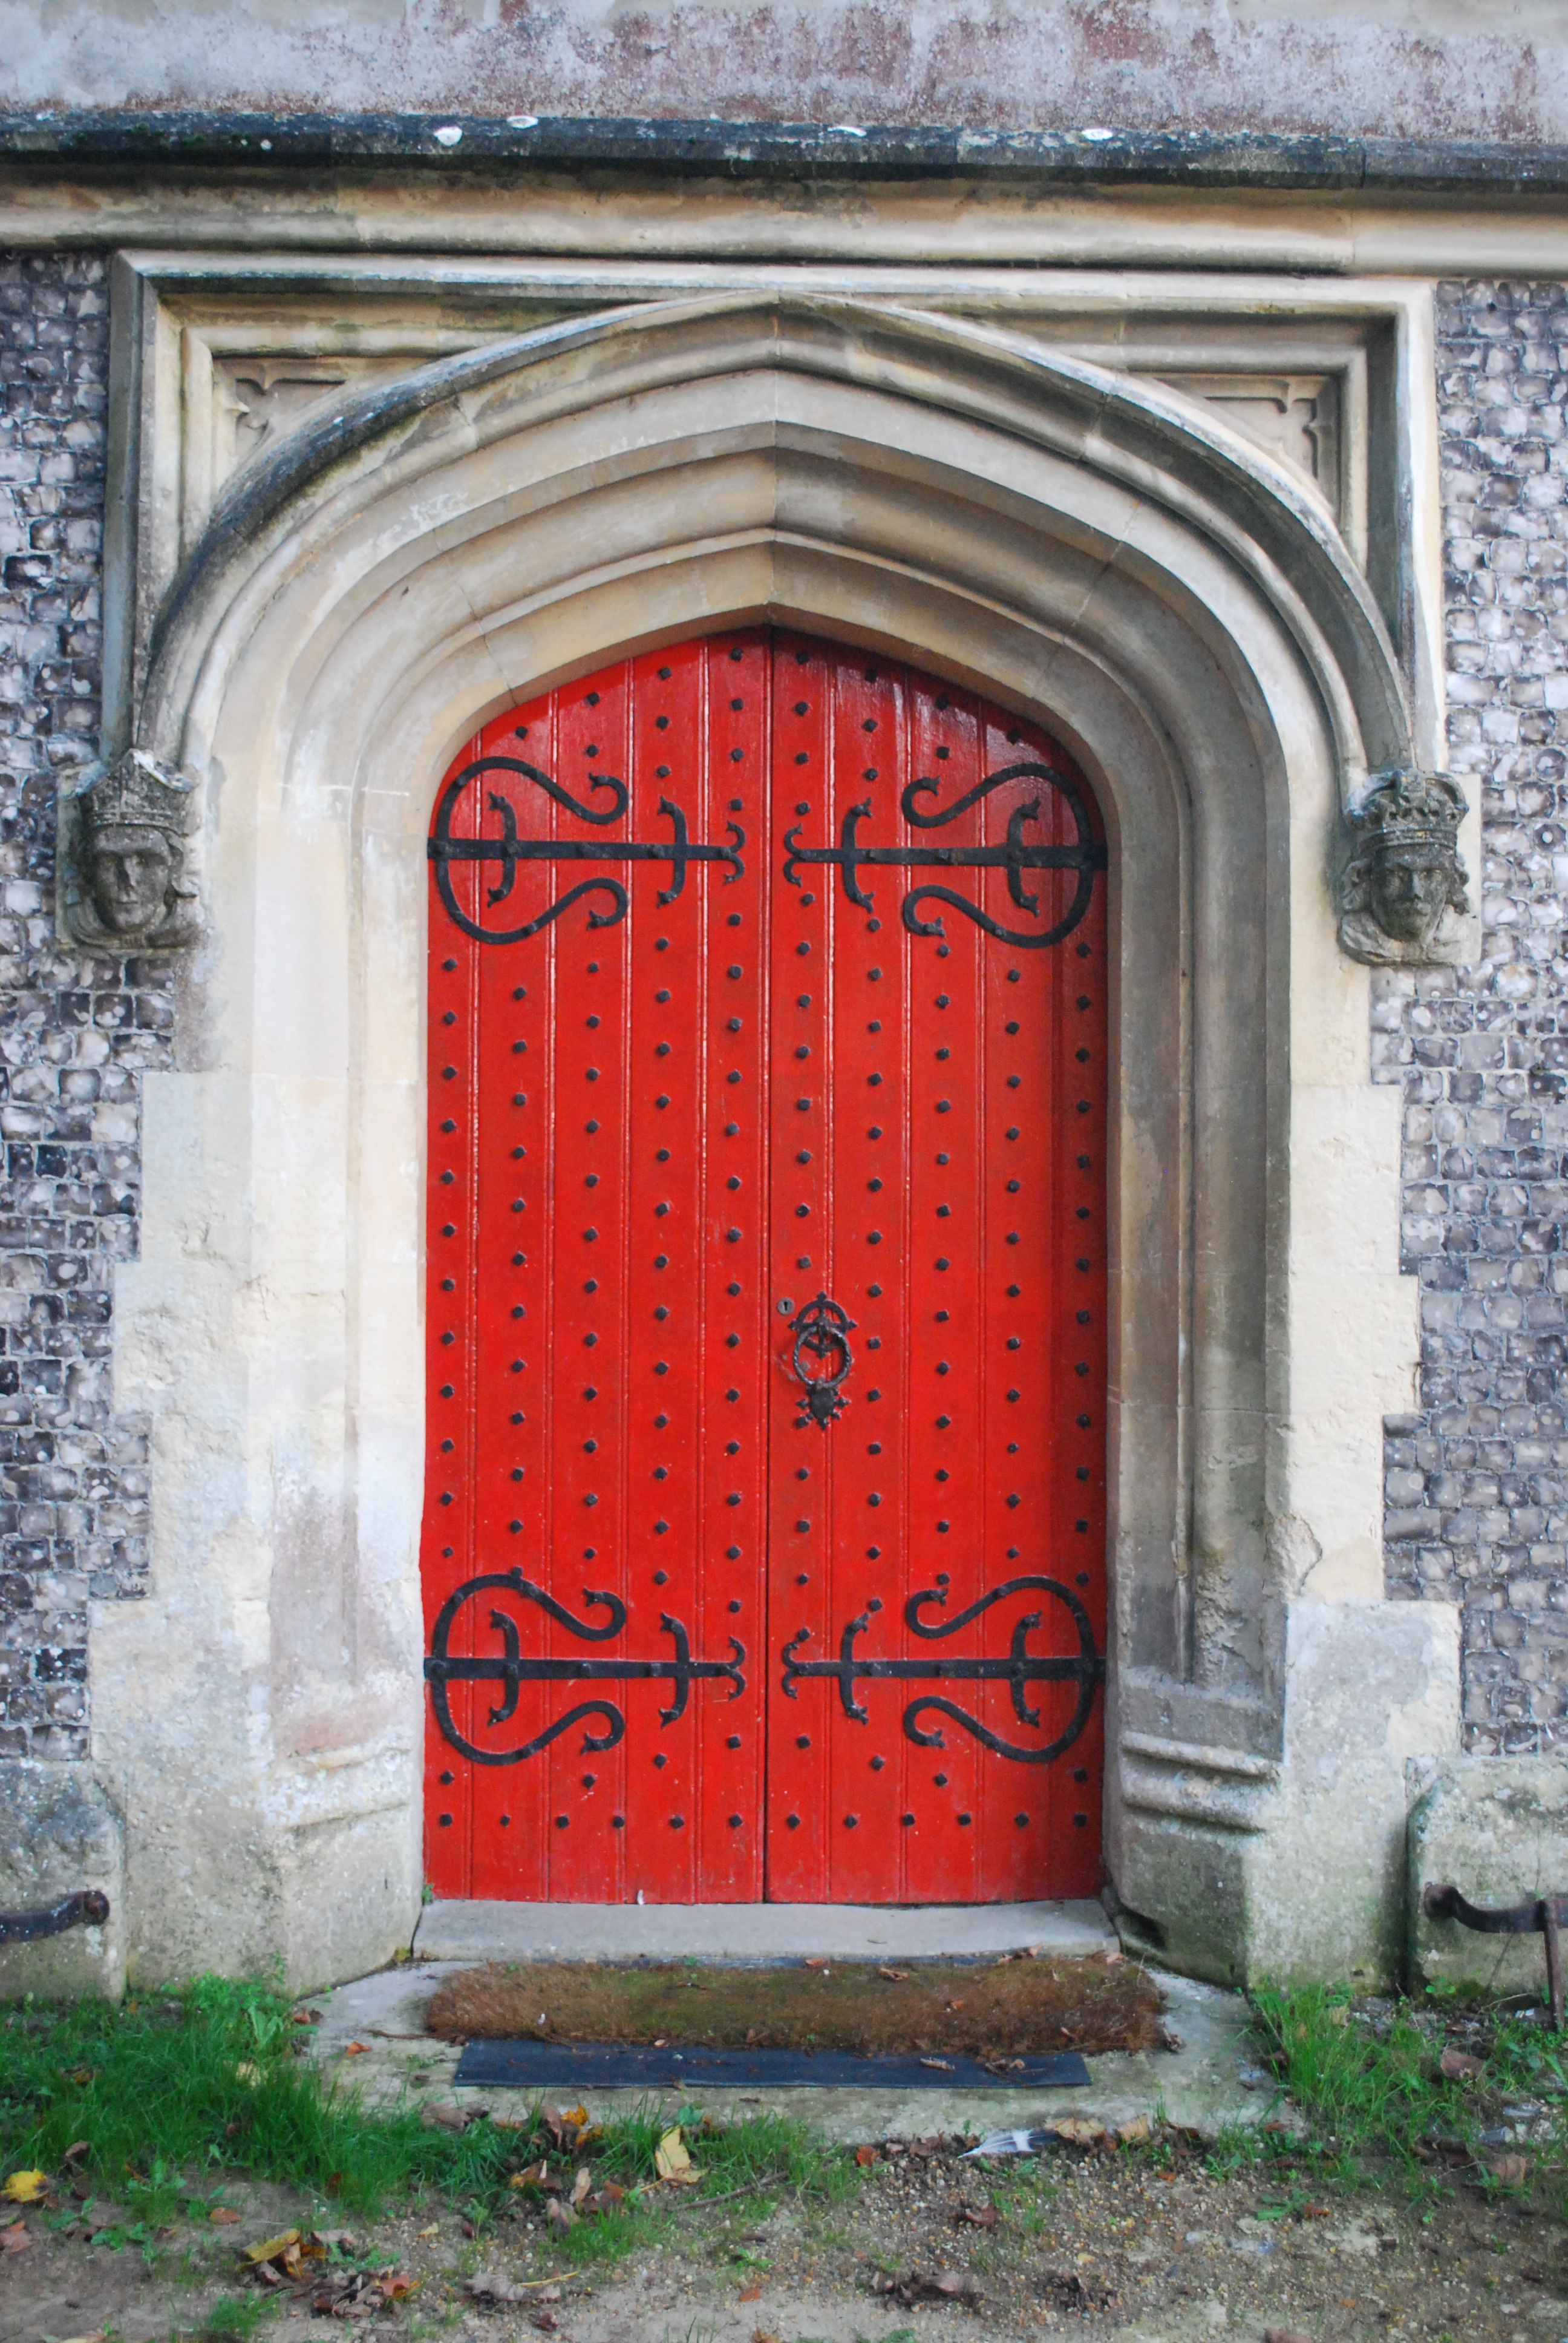
architecture, wood, vintage, antique, window, building, old, wall, stone, arch, red, entrance, color, key, metal, religion, ancient, facade, church, cathedral, chapel, exterior, cross, christian, door, doorway, gothic, spiritual, handle, religious, medieval, art, faith, wooden, culture, history, christianity, closed, iron, lock, historical, entry, old door, traditional, knocker, urban area, ancient history